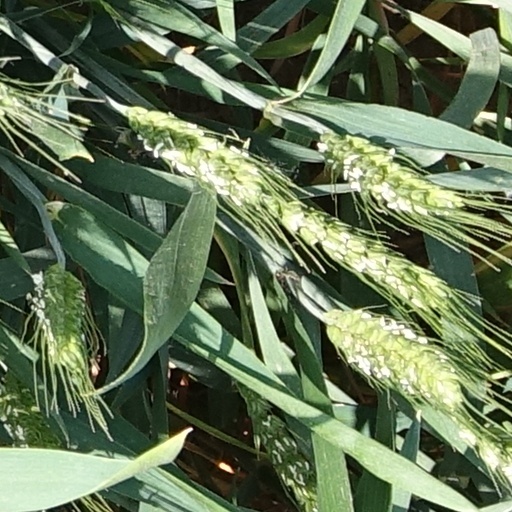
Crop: wheat